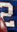
Number: 2